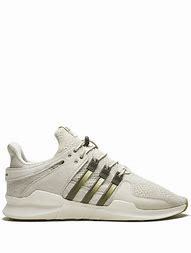
Brand: Adidas
Model: EQT Support Adv